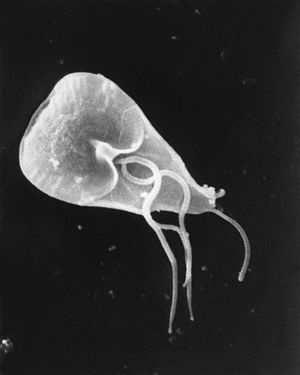
Giardiasis
Den éncellede organisme Giardia lamblia, der forårsager giardiasis
Giardiasis er en parasitisk infektion, der er forårsaget af organismen Giardia lamblia. Symptomer på infektionen kan omfatte diarre, mavesmerter og vægttab. Opkast, blod i afføringen og feber forekommer sjældnere. Symptomer optræder typisk 1 til 3 uger efter smitte og kan ubehandlet vare op til seks uger. Omkring 10% af de inficerede viser ingen symptomer.